History of the Oslo Tramway and Metro

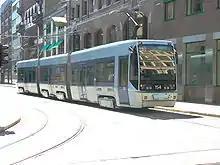
The SL95 low-floor trams were introduced in 2000

In 2002, Oslo Sporveier announced that it would close the Ekeberg, Sinsen, Briskeby and Kjelsås Lines to reduce costs. Only the Kjelsås Line was actually closed and replaced by buses, which occurred 21 November 2002. After local protests, and a compromise in the city council, the Kjelsås Line was reopened on 22 November 2004.